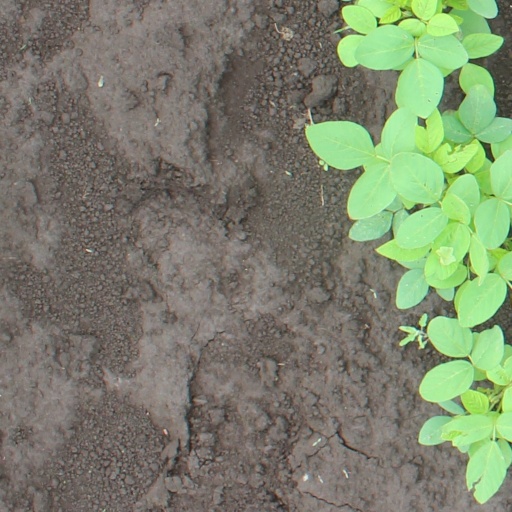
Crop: soybean